Cooper Helfet

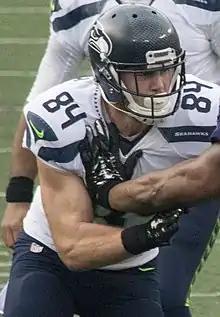
Helfet in 2015

Cooper Winston Helfet (born June 2, 1989) is an American former professional football player who was a tight end in the National Football League (NFL). He played college football for the Duke Blue Devils and was signed by the Seattle Seahawks as an undrafted free agent in 2012.